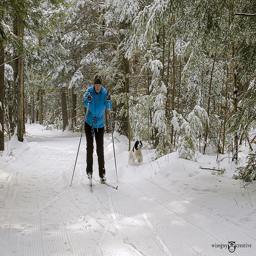
On a snowy path a woman wearing a blue jacket wears skis and holds ski poles.
A woman and her dog cross country skiing in the woods.
A woman is skiing in a snowy forest with a dog next to her.
A man riding skis down a snow covered forest.
A woman in a blue jacket cross country skiing on a trail with a dog behind her.